Sisters of Charity Hospital (Buffalo)

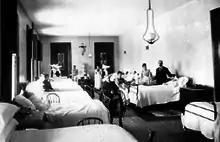
An inpatient room at the original hospital

"In antebellum America religious communities of women often absorbed the brunt of anti-Catholic prejudice. Religious orders of women, who lived and worked in a peculiar all female community, created and maintained schools, orphanages and hospitals. They also wore strange and distinctive clothing and became the object of Protestant derision. American sisters had to cope with gender, religious and ethnic bigotry while working in a patriarchal society that limited any power they might have. Rumors of evil practices and women held in convents against their will were circulated. Protestant ministers preached from their pulpit against Catholics and particularly against nuns. Sisters were often insulted or pelted in the street. Protestants, especially males, may have felt more threatened by the nuns as they perceived them to be in the process of "feminizing" the Catholic Church and usurping power. Historically, caring for the sick was perceived to be a "religious calling" not a profession. As Catholic women’s religious orders began healthcare work in antebellum America, the role of women in nursing and hospital administration was gaining recognition as a profession and women were becoming empowered to take on non-traditional roles." Tensions were high in New York at this time due to the recent Seneca Falls Convention, at which 68 women and 32 men out of 300 attendees signed the now-famous Declaration of Sentiments, which listed men's abuses of women's freedom and rights. Lubienecki wrote that the event was still fresh in the minds of the people of New York, and that the Protestant men of Buffalo felt threatened, increasing their strong objection to the educated, Catholic females who were running a now-state funded hospital. Buffalo's elite began speaking out against the Sisters Hospital and its state funding, criticizing its all-female leadership, lack of physicians' influence in decision making, and small staff. In early February 1850, Protestant doctors Josiah Trowbridge, Austin Flint, and James White privately complained to influential local Presbyterian minister, Reverend John C. Lord, DD, a firm nativist and anti-Catholic, about the administration of the hospital, arguing that three Sisters alone was not proper for the management of an entire hospital. He was enraged, seeing it not only as a religious threat but a political concern.